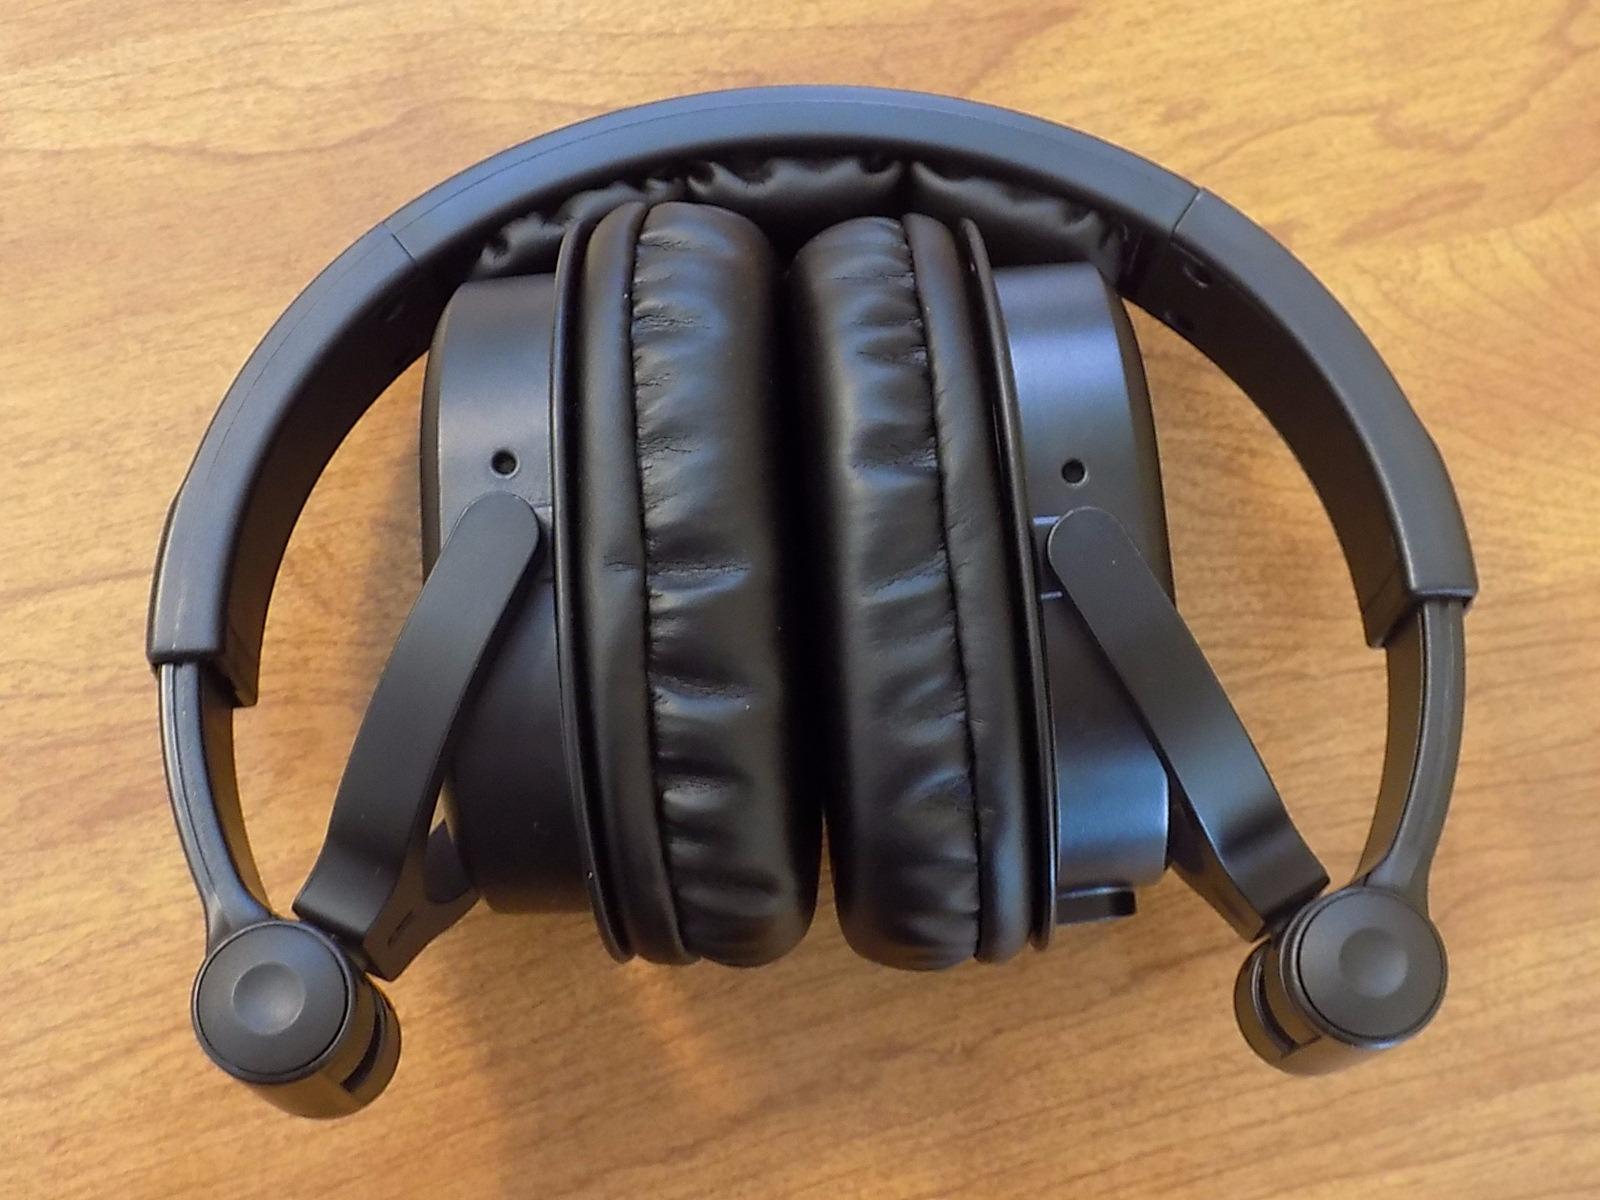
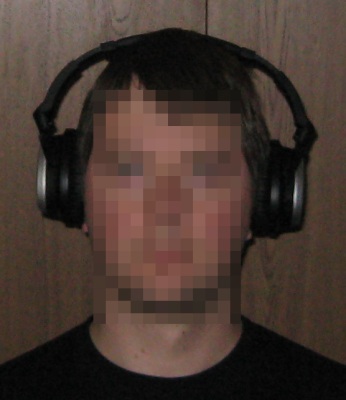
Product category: headphones
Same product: no